Battle of Dürenstein order of battle

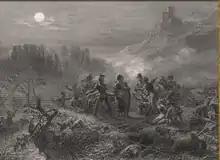
Battle site, on the curve of the Danube, meant that the combatants at one end could not see what happened at the other.

The Battle of Dürenstein order of battle included a Coalition force of Russian and Austrian troops, under the overall command of Mikhail Kutuzov, and a single division of the "Corps Mortier" commanded by Édouard Mortier.